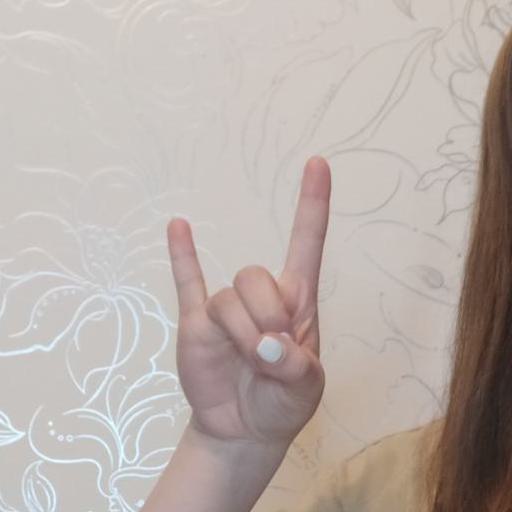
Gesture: rock